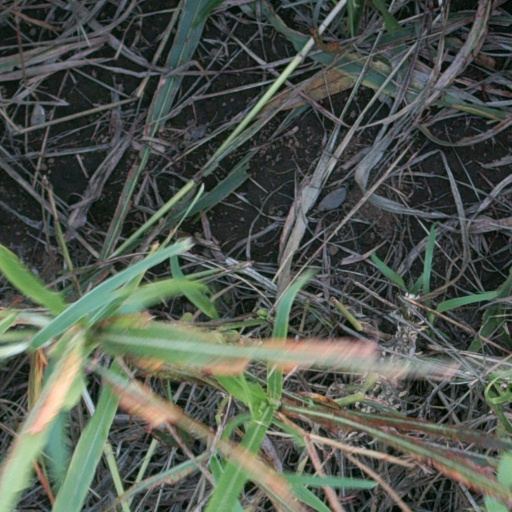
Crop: sorghum